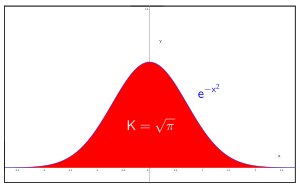
Maxwell-Boltzmann-fordelingen / Udledning / Hastighedsfordeling
En én-dimensionel normalfordeling omkring 0.
Maxwell-Boltzmann-fordelingen beskriver hastigheds- og fartfordelingen af partiklerne i en idealgas i termisk ligevægt jf. den kinetiske gasteori. Fordelingen af fart er givet ved: